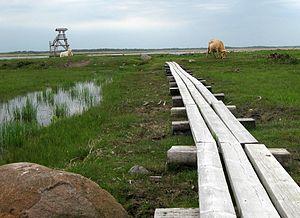
Cet article recense les zones humides de la Lettonie concernées par la convention de Ramsar.